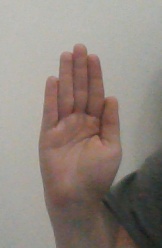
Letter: seen